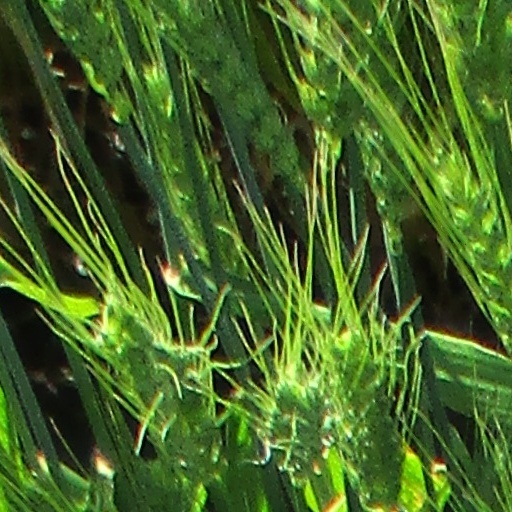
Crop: wheat